James Carville

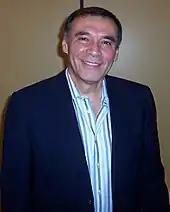
Jamil Mahuad Witt

In 1992, Carville helped lead Bill Clinton to a win against George H. W. Bush in the presidential election. In crafting an economic strategy for Clinton, Carville reprised the populist rhetoric his client, Pennsylvania Senator Harris Wofford, successfully wielded the prior year, which was distilled into a series of articles Donald L. Barlett and James B. Steele wrote for "The Philadelphia Inquirer". The articles were re-printed into book form: "America: What Went Wrong?" which became a prop Clinton brandished effectively from the stump during a time of economic recession. In bringing in the series of articles from the Wofford campaign, Carville imported an angry left-wing populism as a campaign theme.